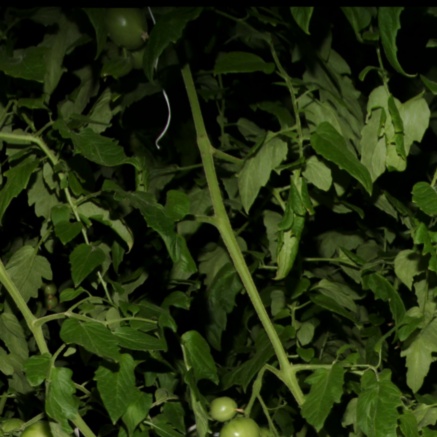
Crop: tomato